Parlington Hall

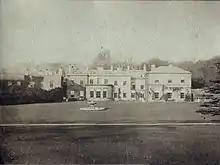
South elevation of Parlington Hall around the 1880s

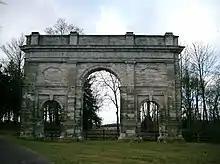
The Triumphal Arch

Parlington Hall was the seat of the Gascoigne family, Aberford near Leeds in West Yorkshire, England.